Naihati

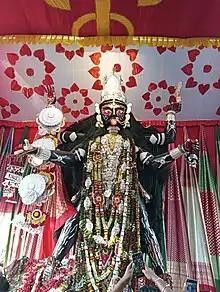
Idol of Boro Maa, Naihati

The 25,000-capacity Naihati Stadium (known as "Bankimanjali Stadium"), which is used mostly for association football, is the largest sports venue by capacity in Naihati. Opened in 2019, the stadium hosts games of Calcutta Football League, Naihati Gold Cup and I-League.